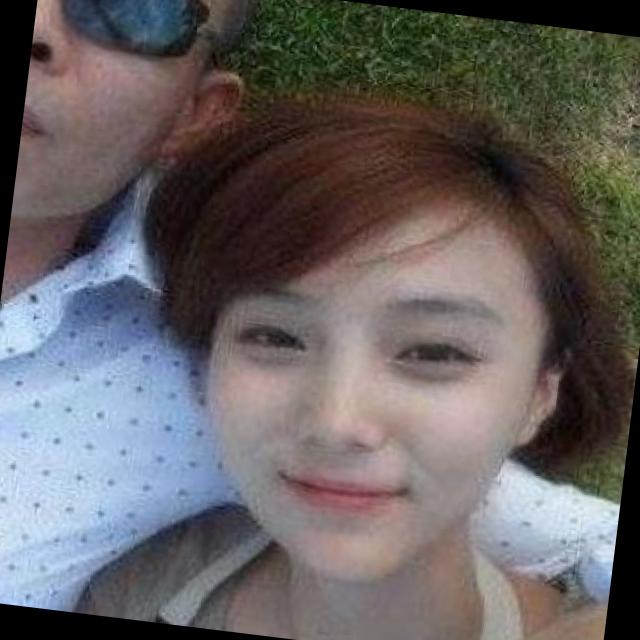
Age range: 21-44